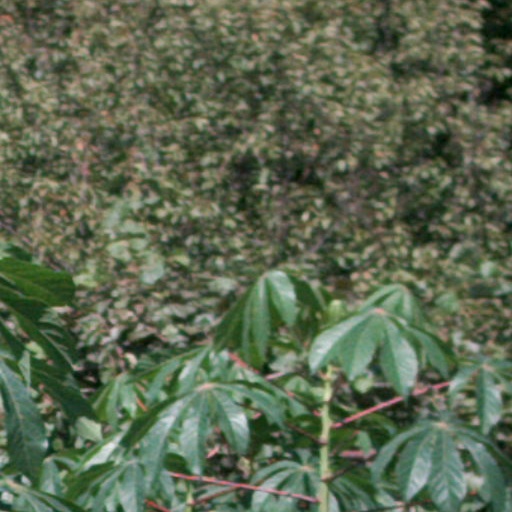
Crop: cassava